Jory Collins

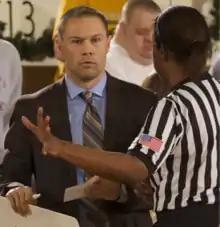
Collins during a game in 2015

In 2013–14, the Lady Hornets were preseason ranked 9 in the "Women's Division II Bulletin Preseason Top 10 Rankings" poll. During the 2013–14 season, Collins lead the Lady Hornets went on to an overall record of 30–4, and 16–3 conference winning season. For the fourth consecutive season, Collins coached the Lady Hornets to their fourth MIAA tournament title game, in which they won against the Central Missouri Jennies. The Lady Hornets went to the NCAA Regionals, in which they lost to the Concordia–St. Paul Golden Bears 70–67. At the end of the season in March 2014, Collins was selected as the NCAA Division II Region 7 Russell Athletic/WBCA Coach of the Year.